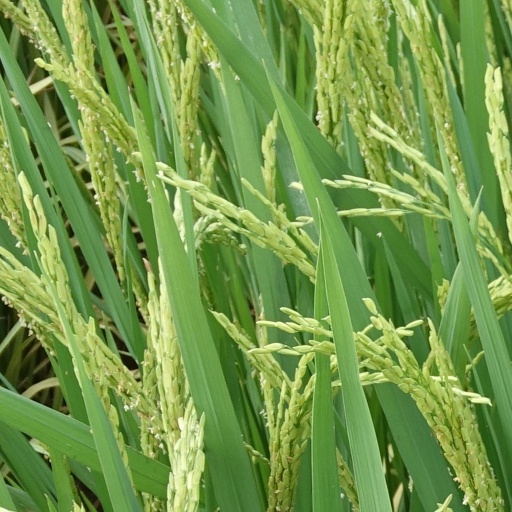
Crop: rice